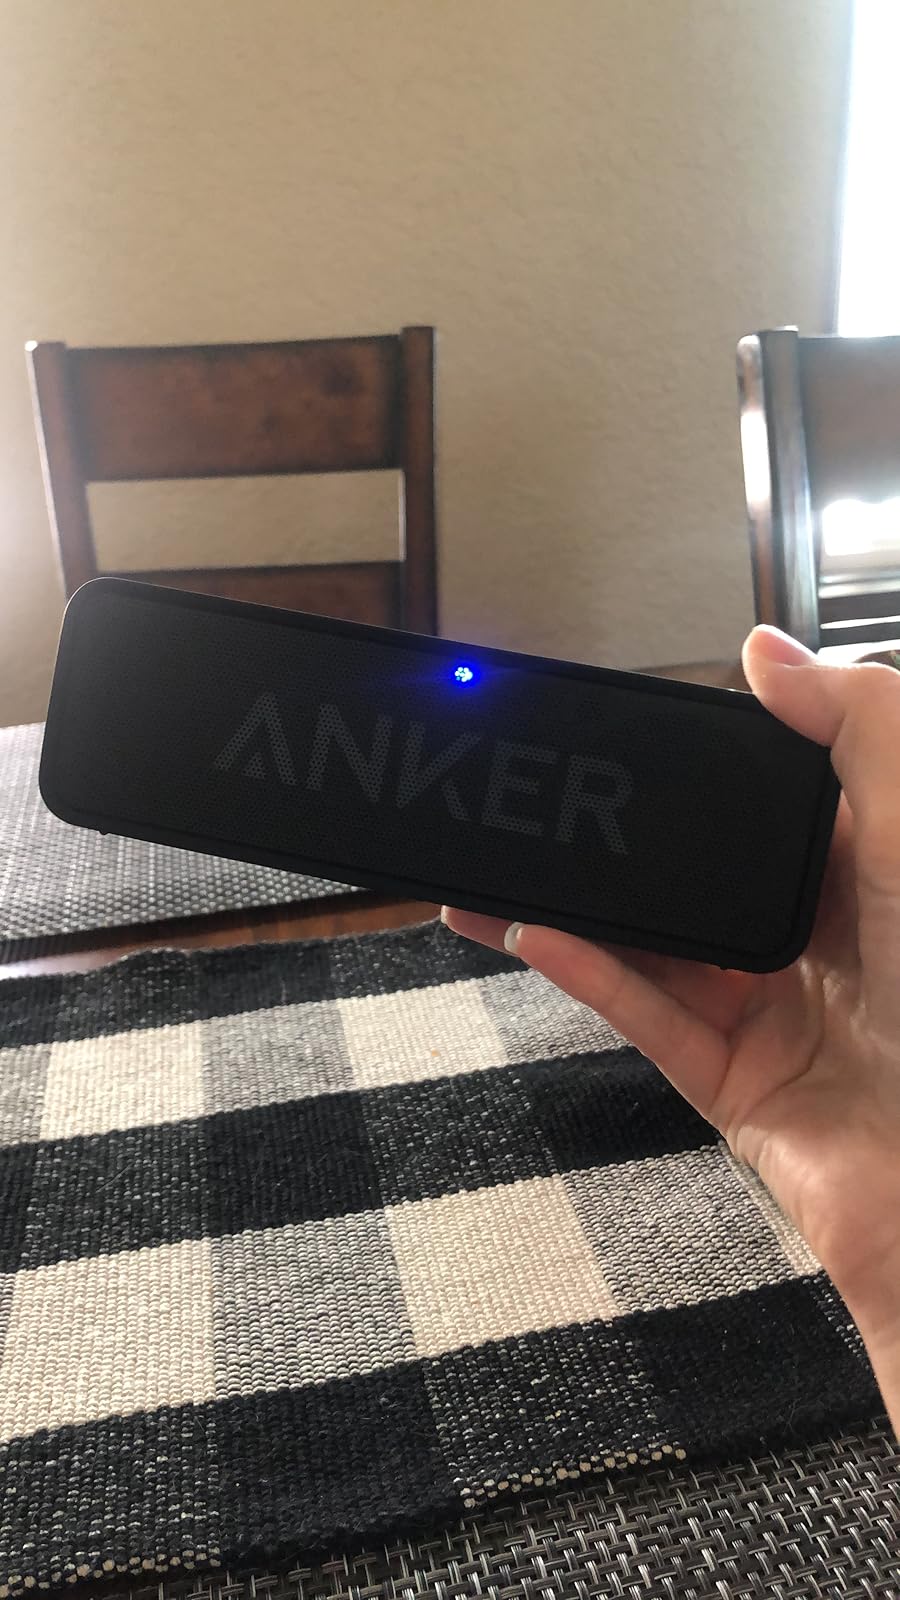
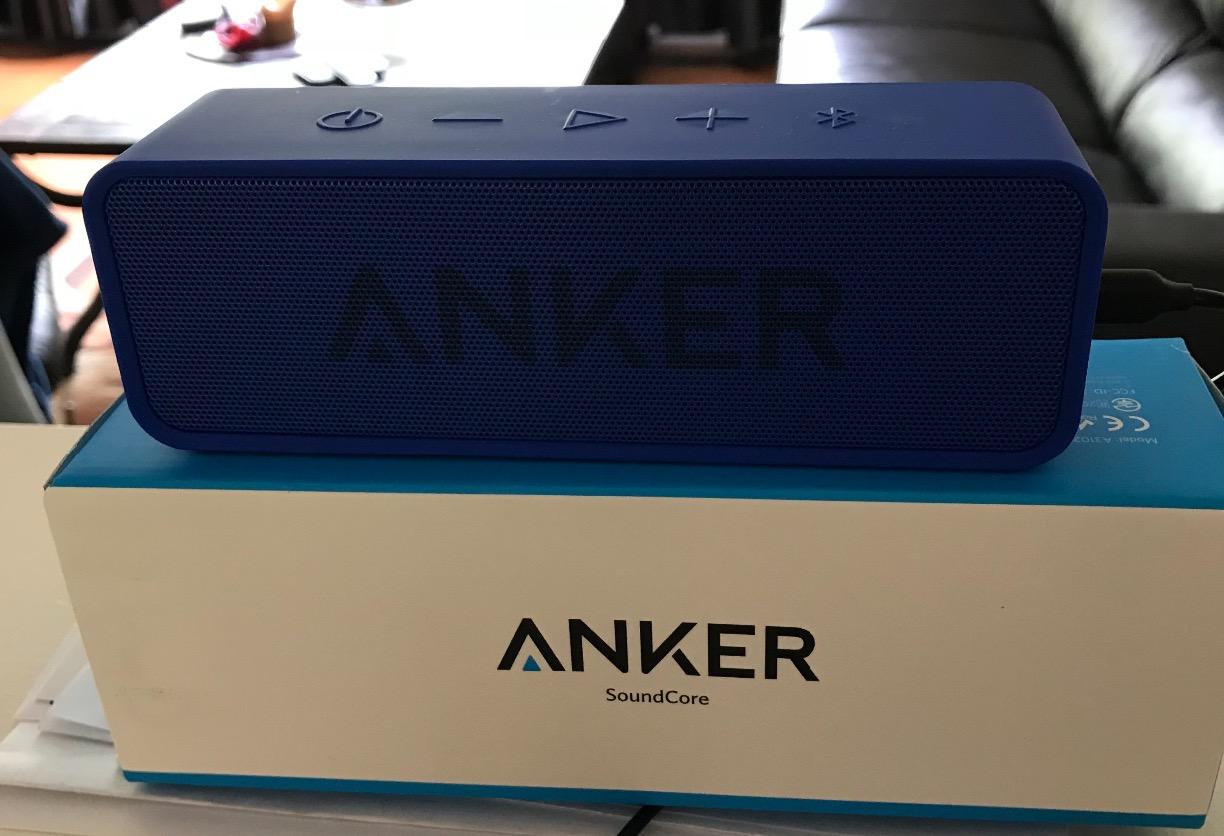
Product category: speaker
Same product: no